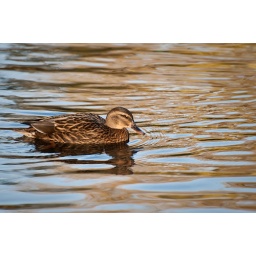
Duck in golden water